Villanova School of Business

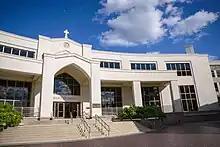
Bartley Hall, home of VSB

The Villanova School of Business is the business school of Villanova University, a private Catholic research university in Villanova, Pennsylvania, United States. It offers seven undergraduate degrees, six graduate programs, an executive MBA program, and several executive education programs. The programs are accredited by the Association to Advance Collegiate Schools of Business (AACSB).